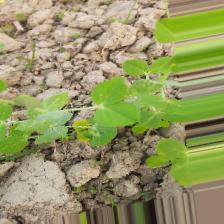
Label: Powdery Mildew